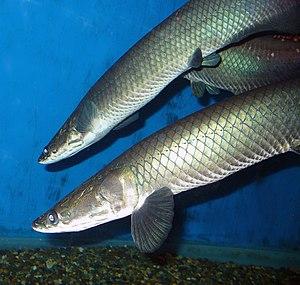
L'Arche du goût est un projet lancé, en 1996, par le mouvement Slow Food qui a pour mission de chercher, d'inventorier et de publier les produits alimentaires menacés d'extinction par la standardisation industrielle.